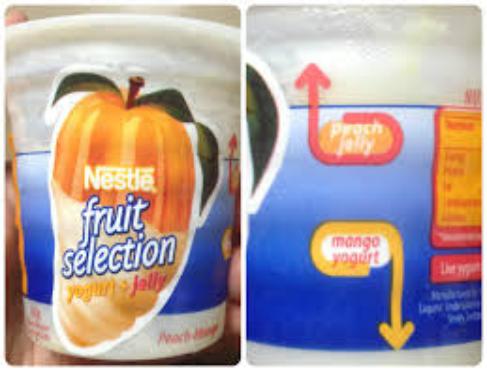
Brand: Fruit Selection Yogurt
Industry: Food